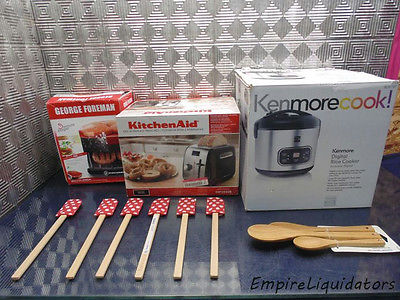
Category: toaster